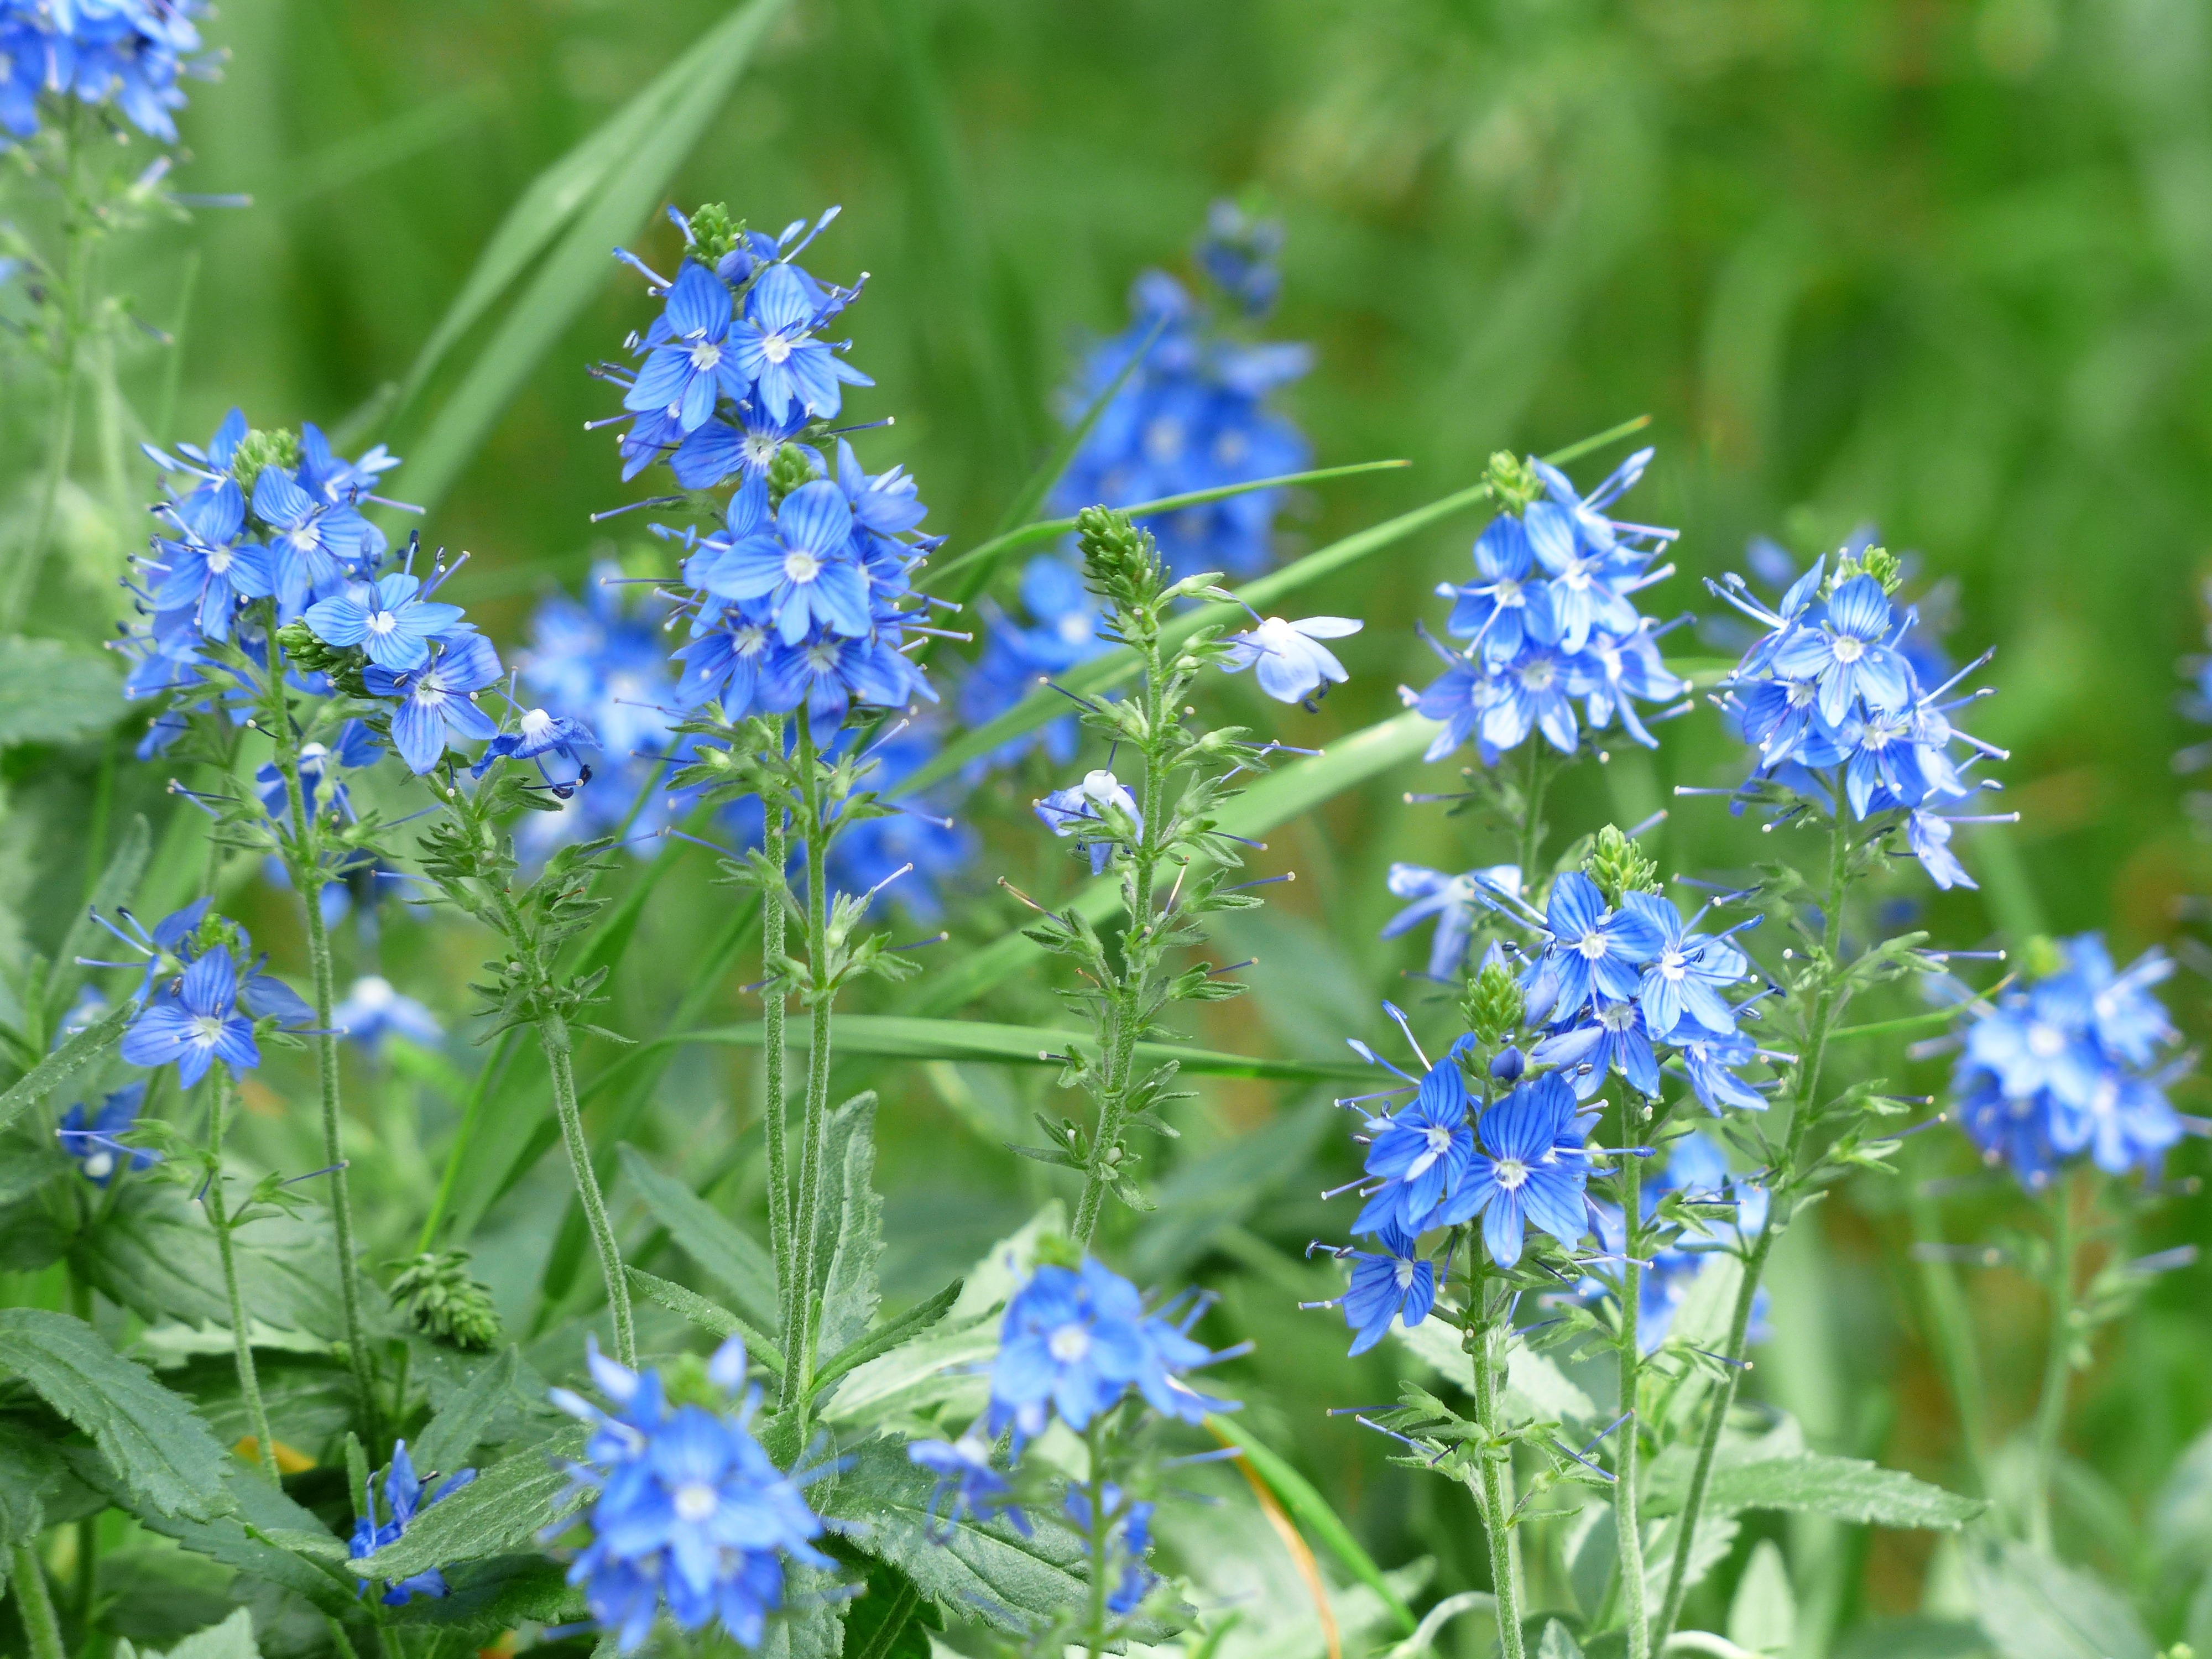
blossom, plant, meadow, flower, bloom, herb, blue, wild flower, wildflower, wild plant, forget me not, veronica, plantaginaceae, flowering plant, forest plant, forest flower, honorary award, plantain greenhouse, large speedwell, veronica teucrium, annual plant, land plant